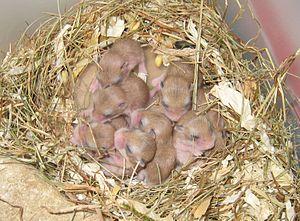
Le Hamster de Roborovski, ou Hamster nain de Roborovski, parfois orthographié Roborowski, est une espèce de mammifères rongeurs de la famille des Cricetidae. C'est un hamster nain qui a été découvert par Konstantin Satunin en 1903 dans les steppes et les zones désertiques de Mongolie et du nord de la Chine. C'est un micromammifère craintif qui est parfois élevé en captivité dans les laboratoires ou comme animal de compagnie.